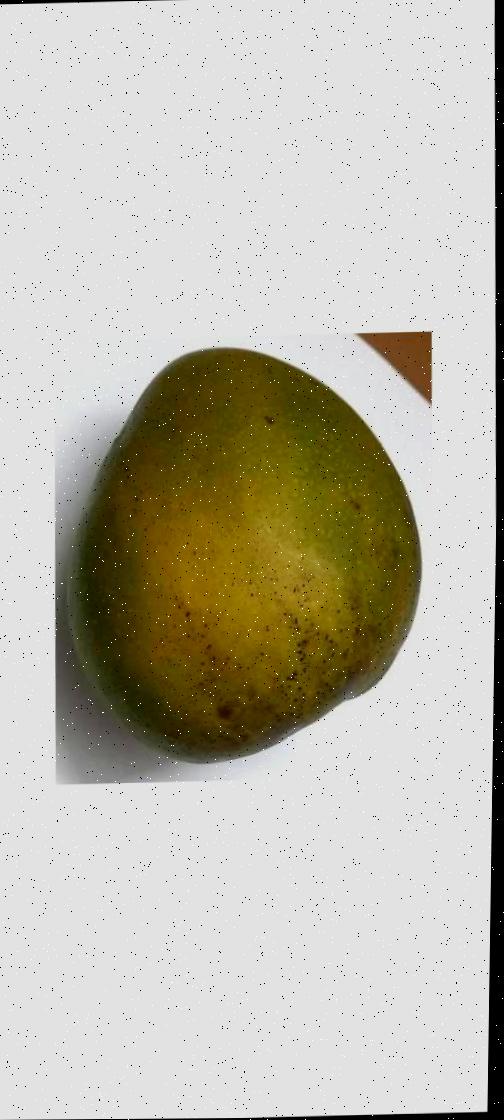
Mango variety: Bari-4